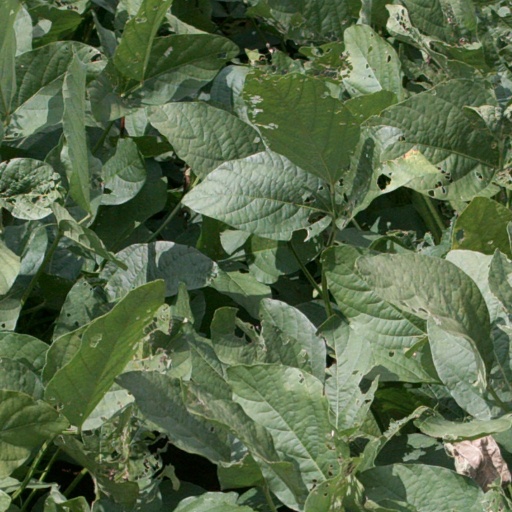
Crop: soybean